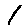
Label: 1